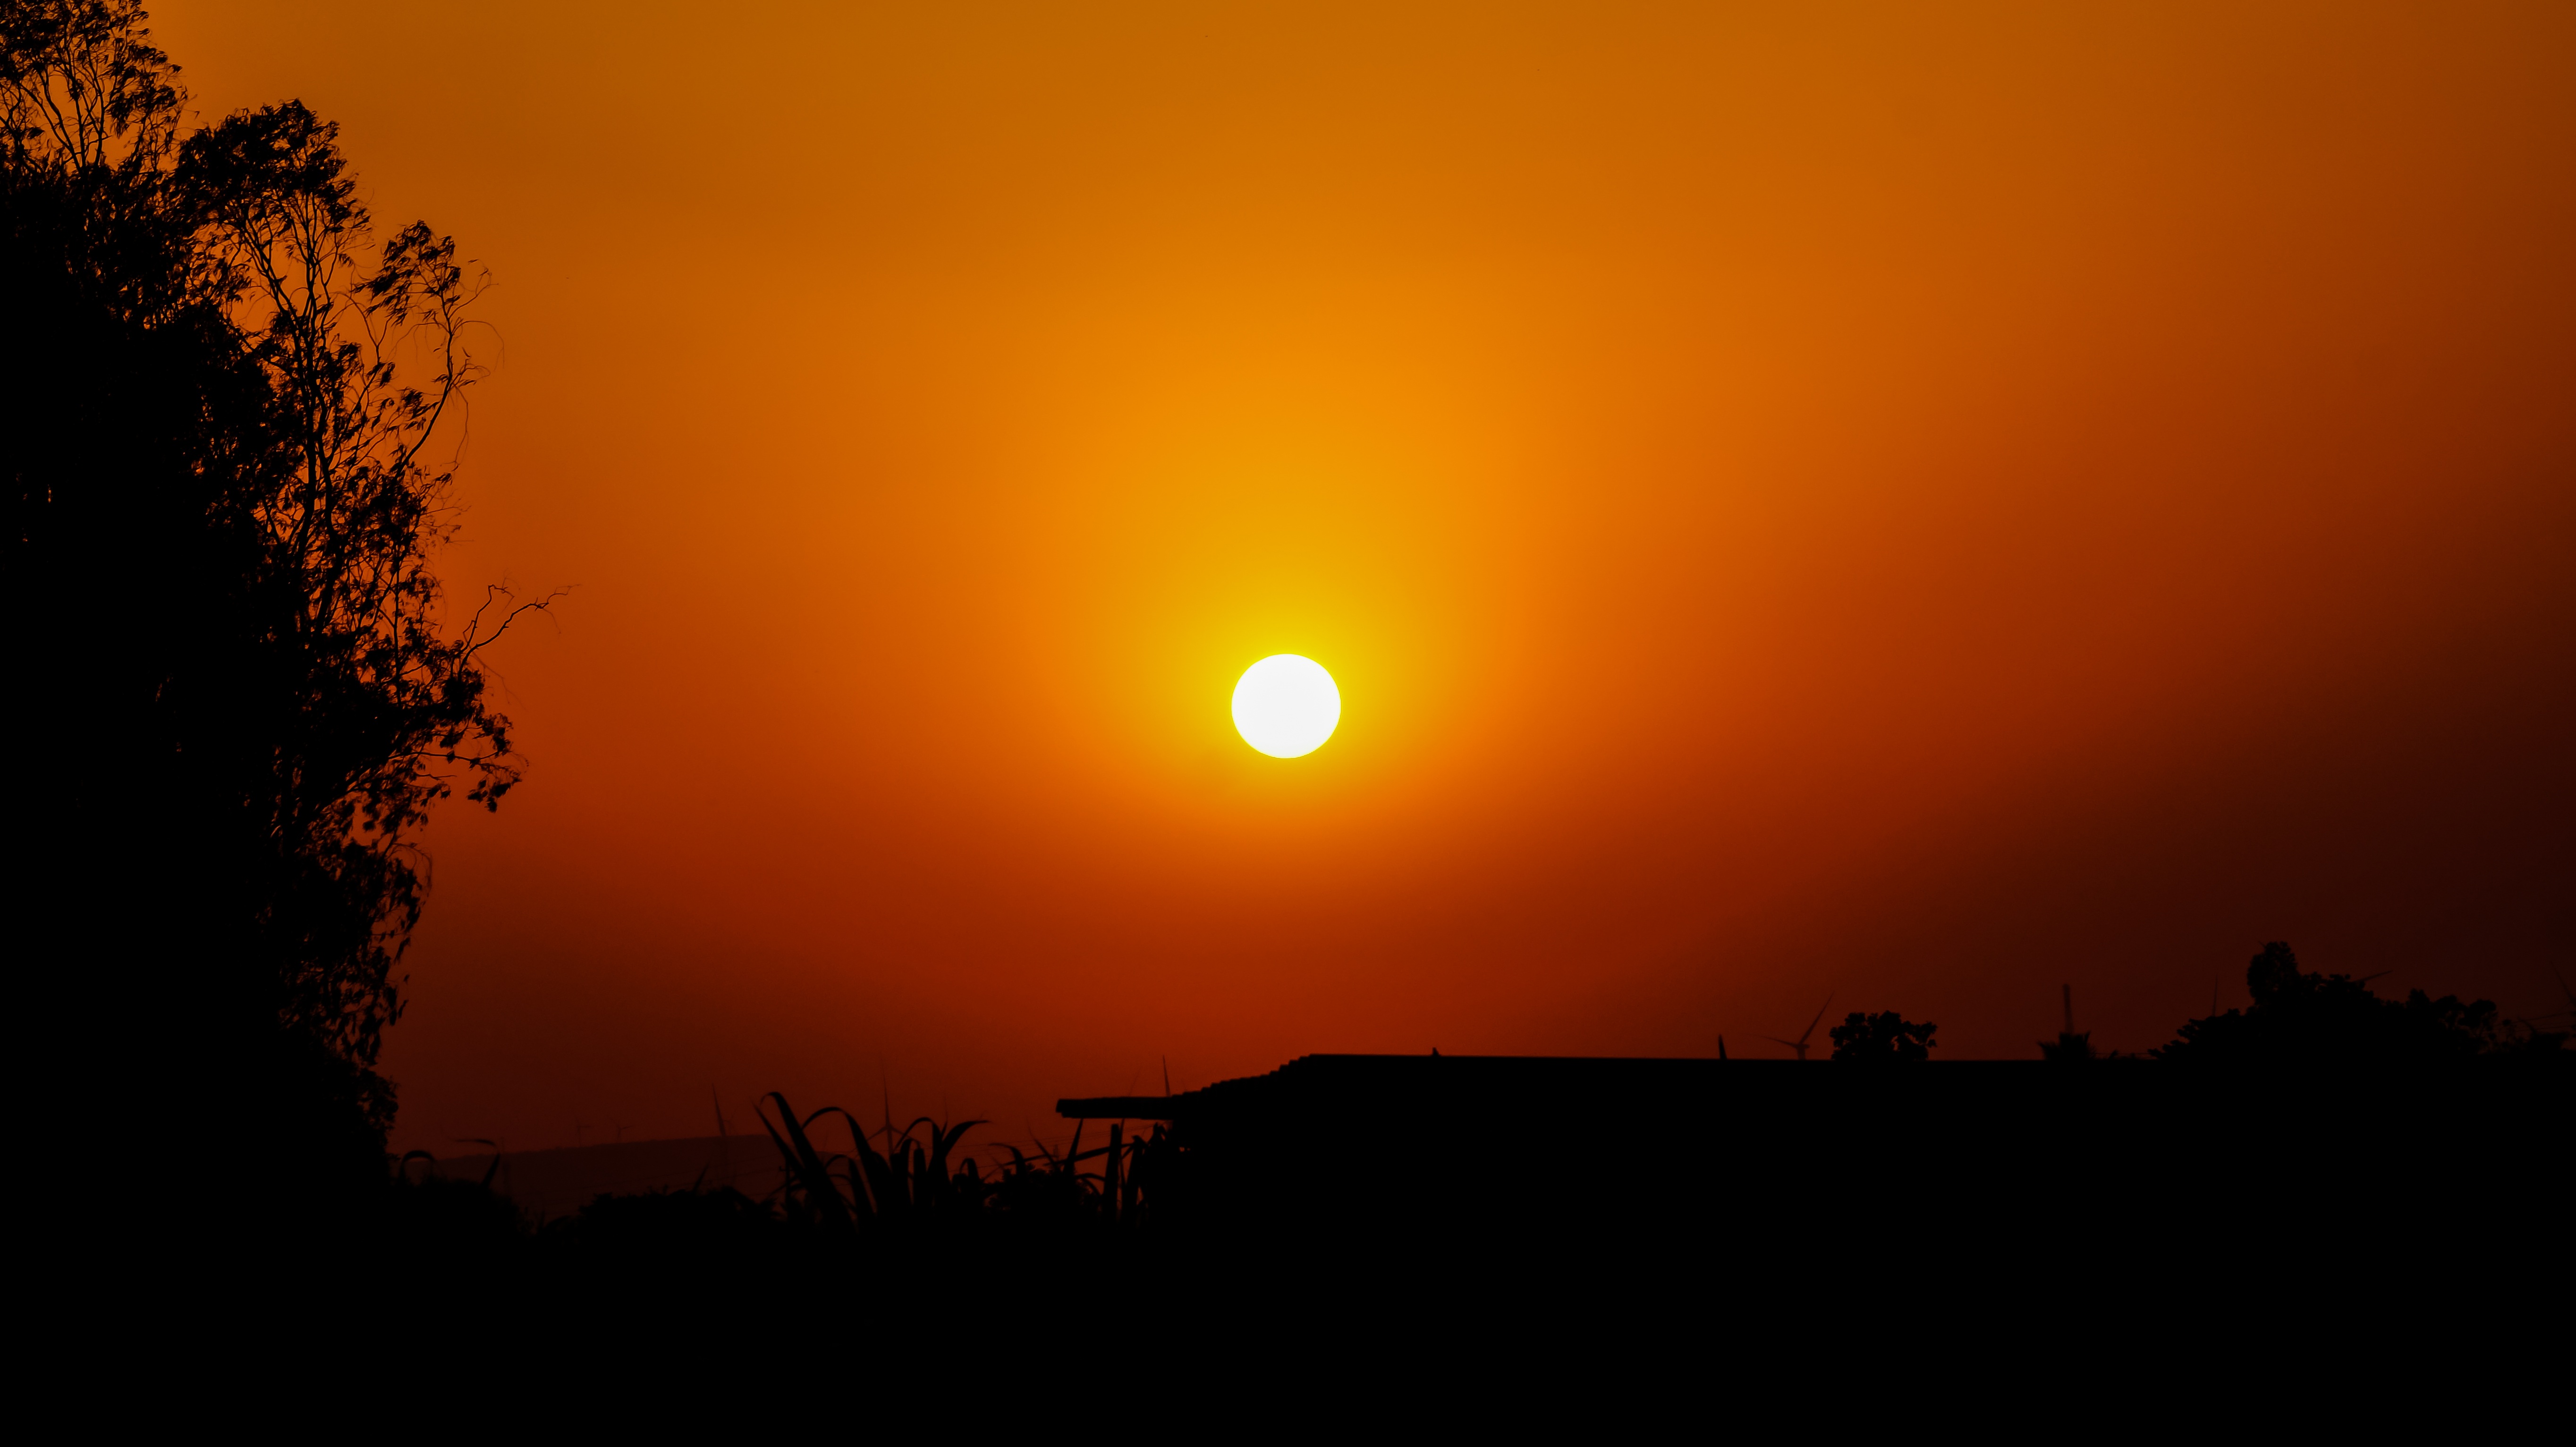
landscape, nature, horizon, sky, sun, sunrise, sunset, sunlight, morning, dawn, atmosphere, village, dusk, evening, color, peace, island, colorful, indian, masking, afterglow, astronomical object, atmospheric phenomenon, red sky at morning